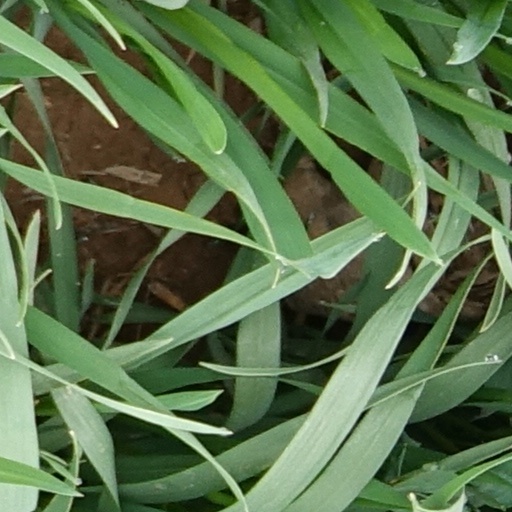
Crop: wheat